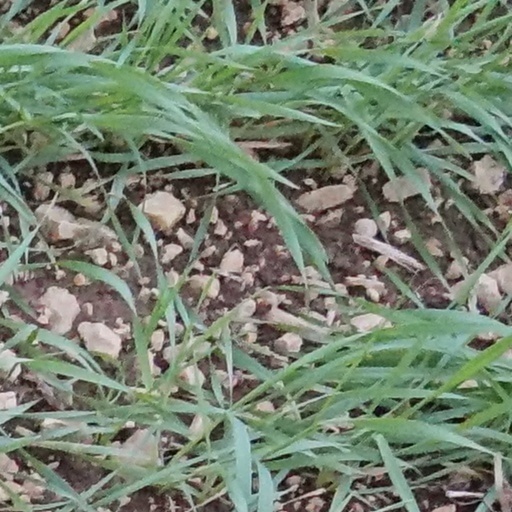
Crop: wheat